Advanced Aeromarine

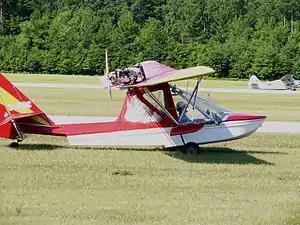
Buccaneer II

Advanced Aeromarine (later HighCraft AeroMarine) was an aircraft manufacturer based in Ocoee, Florida. It built light aircraft, Amphibious aircraft and sailplanes, developing a number of successful designs that have been produced by a number of different firms over the years.